Saint Teresa of Ávila's Vision of the Holy Spirit

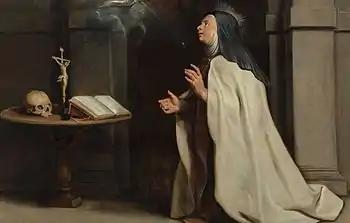
"Saint Teresa of Ávila's Vision of the Holy Spirit" (1612-1614) by Rubens

Saint Teresa of Ávila's Vision of the Holy Spirit is a 1612-1614 painting by Peter Paul Rubens. It is now in the Museum Boijmans Van Beuningen in Rotterdam.